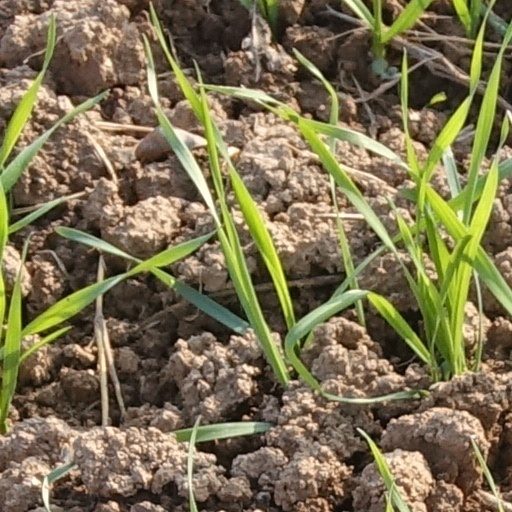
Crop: wheat